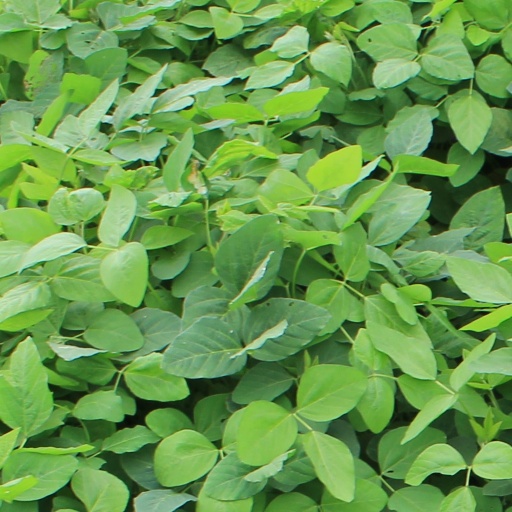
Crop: soybean